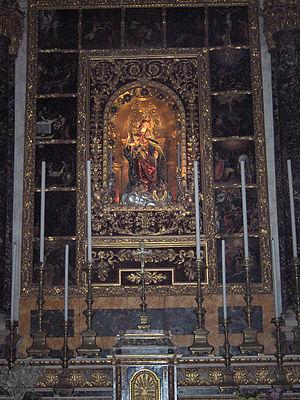
La basilique San Domenico est une basilique mineure et l'une des principales églises de Bologne, en Italie. Les restes de saint Dominique, fondateur de l'ordre des Prêcheurs, sont enterrés à l'intérieur du sanctuaire Arca di San Domenico, réalisé par Nicola Pisano, Arnolfo di Cambio agrémenté par les ajouts ultérieurs de Niccolò dell'Arca et par le jeune Michel-Ange.